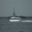
Label: ship